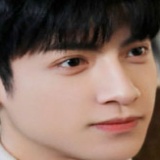
diễn viên La Vân Hi